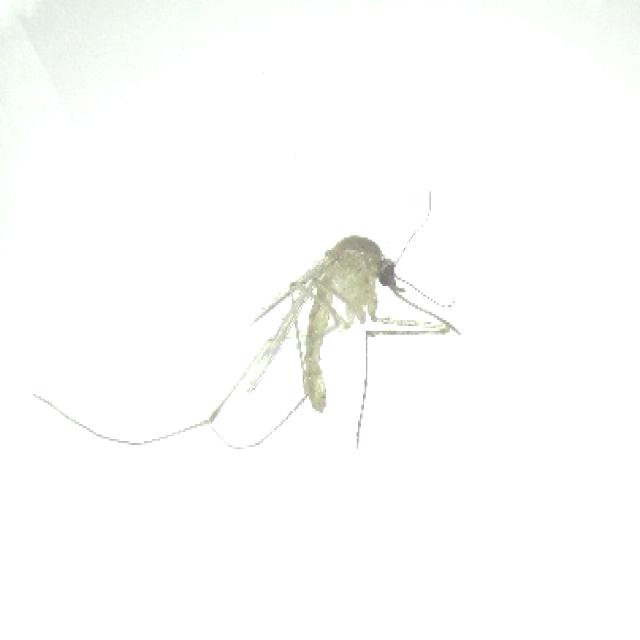
Species: culex_pipiens